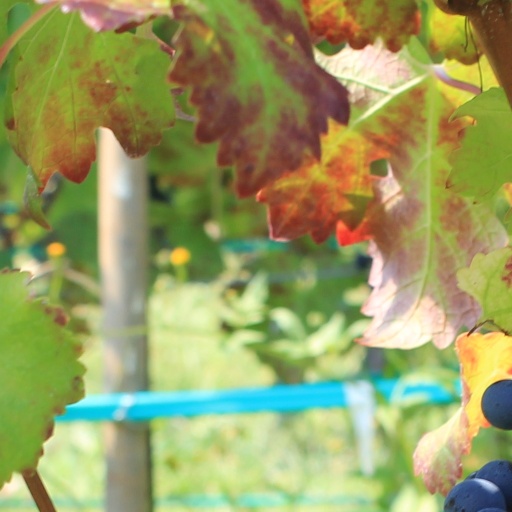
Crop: grape